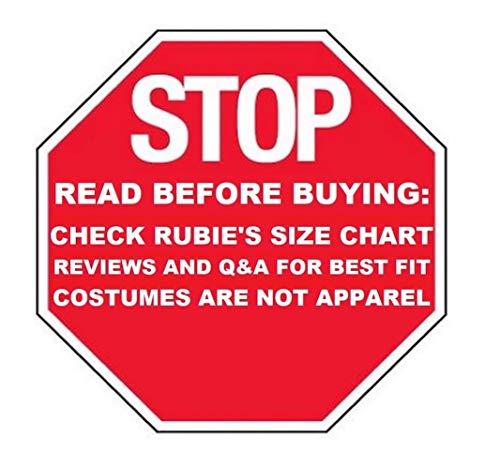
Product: Rubie's Costume The Flash Child Costume T-Shirt, Medium
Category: Clothing, Shoes & Jewelry | Costumes & Accessories | Kids & Baby | Boys | Costumes
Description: FLASH shirt and mask.
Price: $7.50
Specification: ProductDimensions:12x10x3inches|ItemWeight:5.6ounces|ShippingWeight:5.6ounces(Viewshippingratesandpolicies)|DomesticShipping:ItemcanbeshippedwithinU.S.|InternationalShipping:ThisitemcanbeshippedtoselectcountriesoutsideoftheU.S.LearnMore|ASIN:B00ME7YGGQ|Itemmodelnumber:887449_M|Manufacturerrecommendedage:5-7years